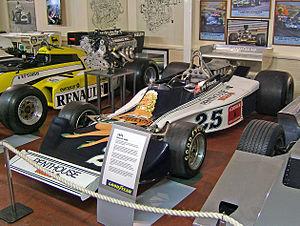
Guy Richard Goronwy Edwards, né le 30 décembre 1942 à Macclesfield, est un pilote automobile britannique sur circuits, en monoplaces et voitures de sport, devenu agent recruteur de pilotes grâce au sponsoring.